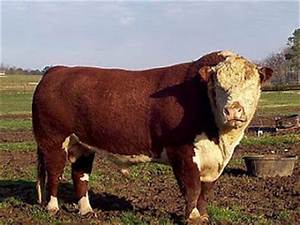
Label: cow